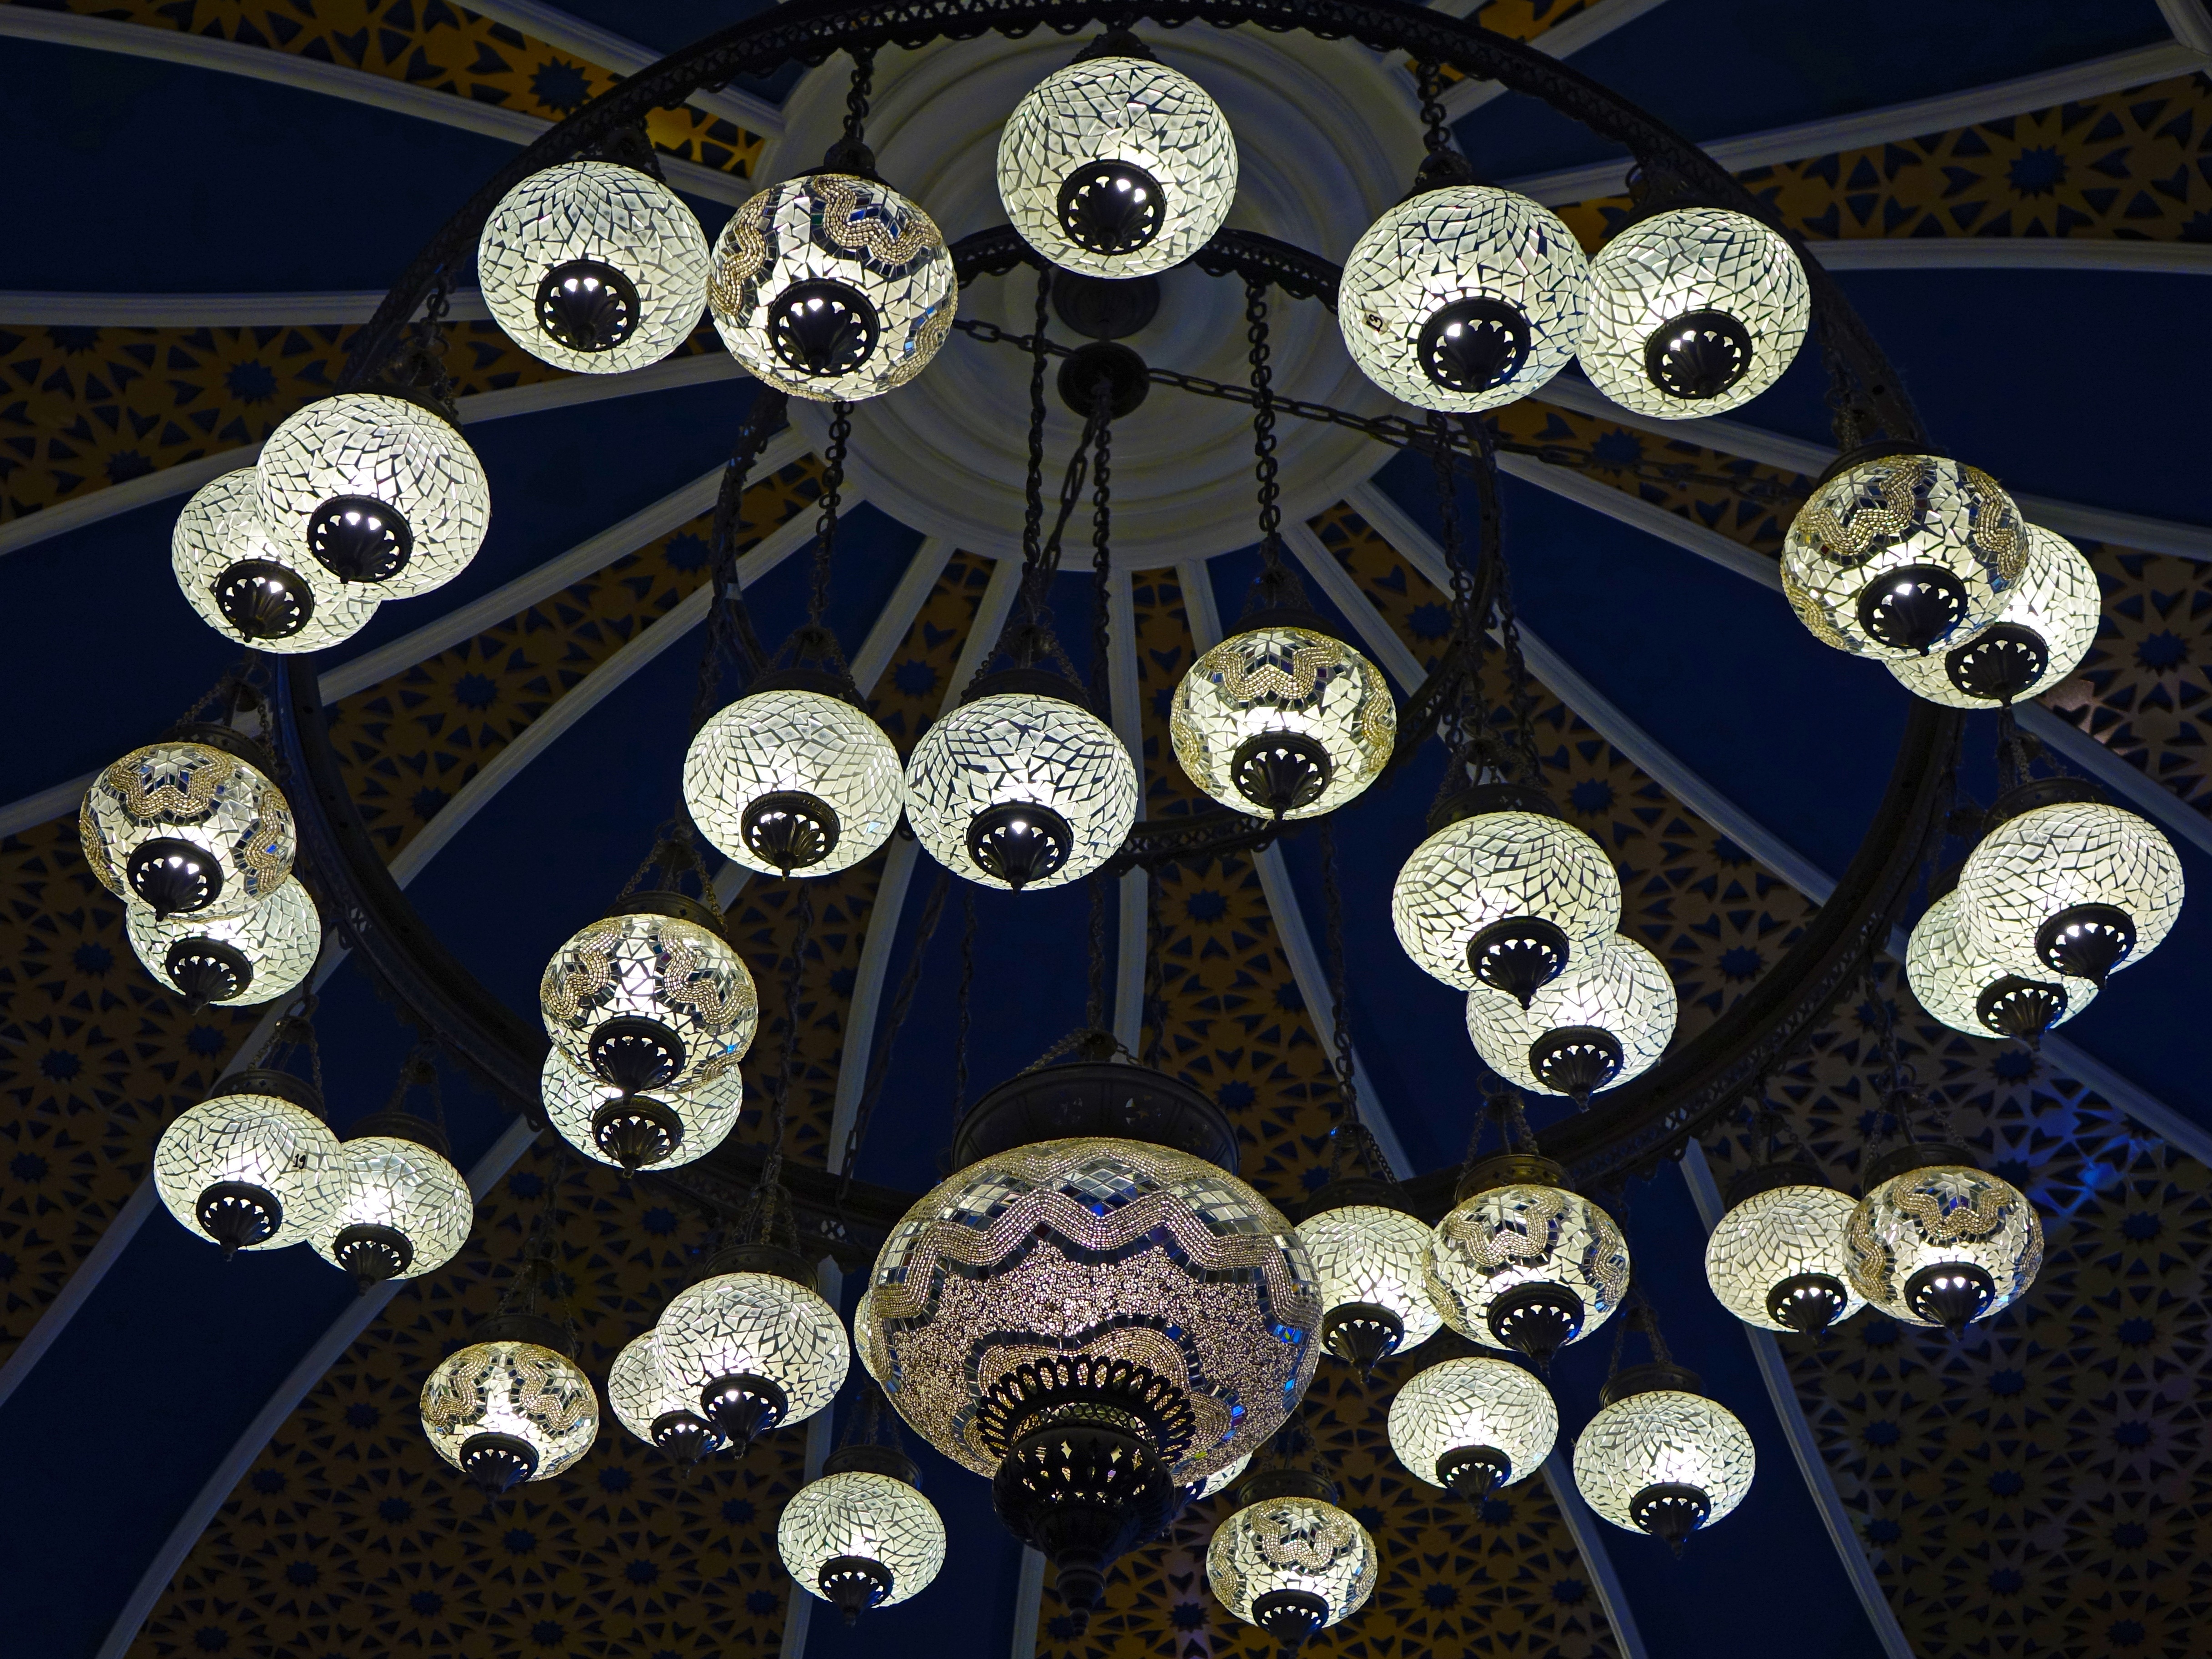
light, white, chain, glass, decoration, pattern, mediterranean, colourful, hanging, paper, lighting, decor, circle, necklace, jewellery, art, design, brass, bright, mosaic, lanterns, moroccan, shape, turkish, pendant, fashion accessory, bling bling